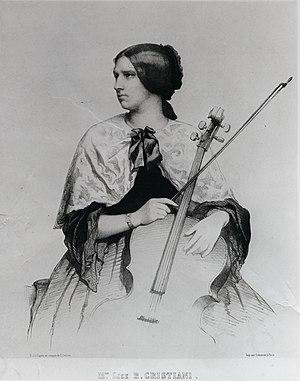
7 janvier : Olivo e Pasquale, opéra, musique de Gaetano Donizetti, livret de Jacopo Ferretti, créé au Teatro Valle de Rome.
Lise Cristiani est une musicienne et voyageuse française.